Blood and Sand (cocktail)

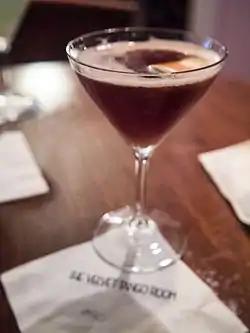

Blood and Sand is one of the few classic mixed drinks that includes Scotch whisky. It was named after Rudolph Valentino's 1922 bullfighter movie "Blood and Sand". The red juice of the blood orange in the drink helped link it with the film. The recipe is first known to have appeared in the 1930 "Savoy Cocktail Book".